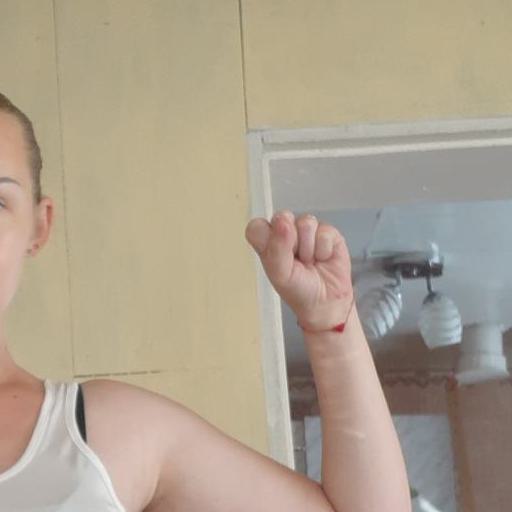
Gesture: fist